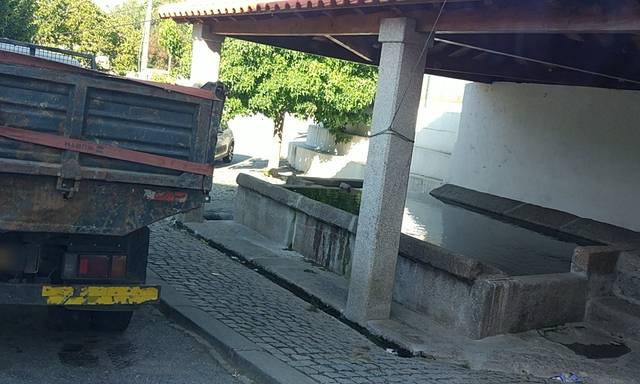
Region: Portugal
Coordinates: 41.249, -7.597